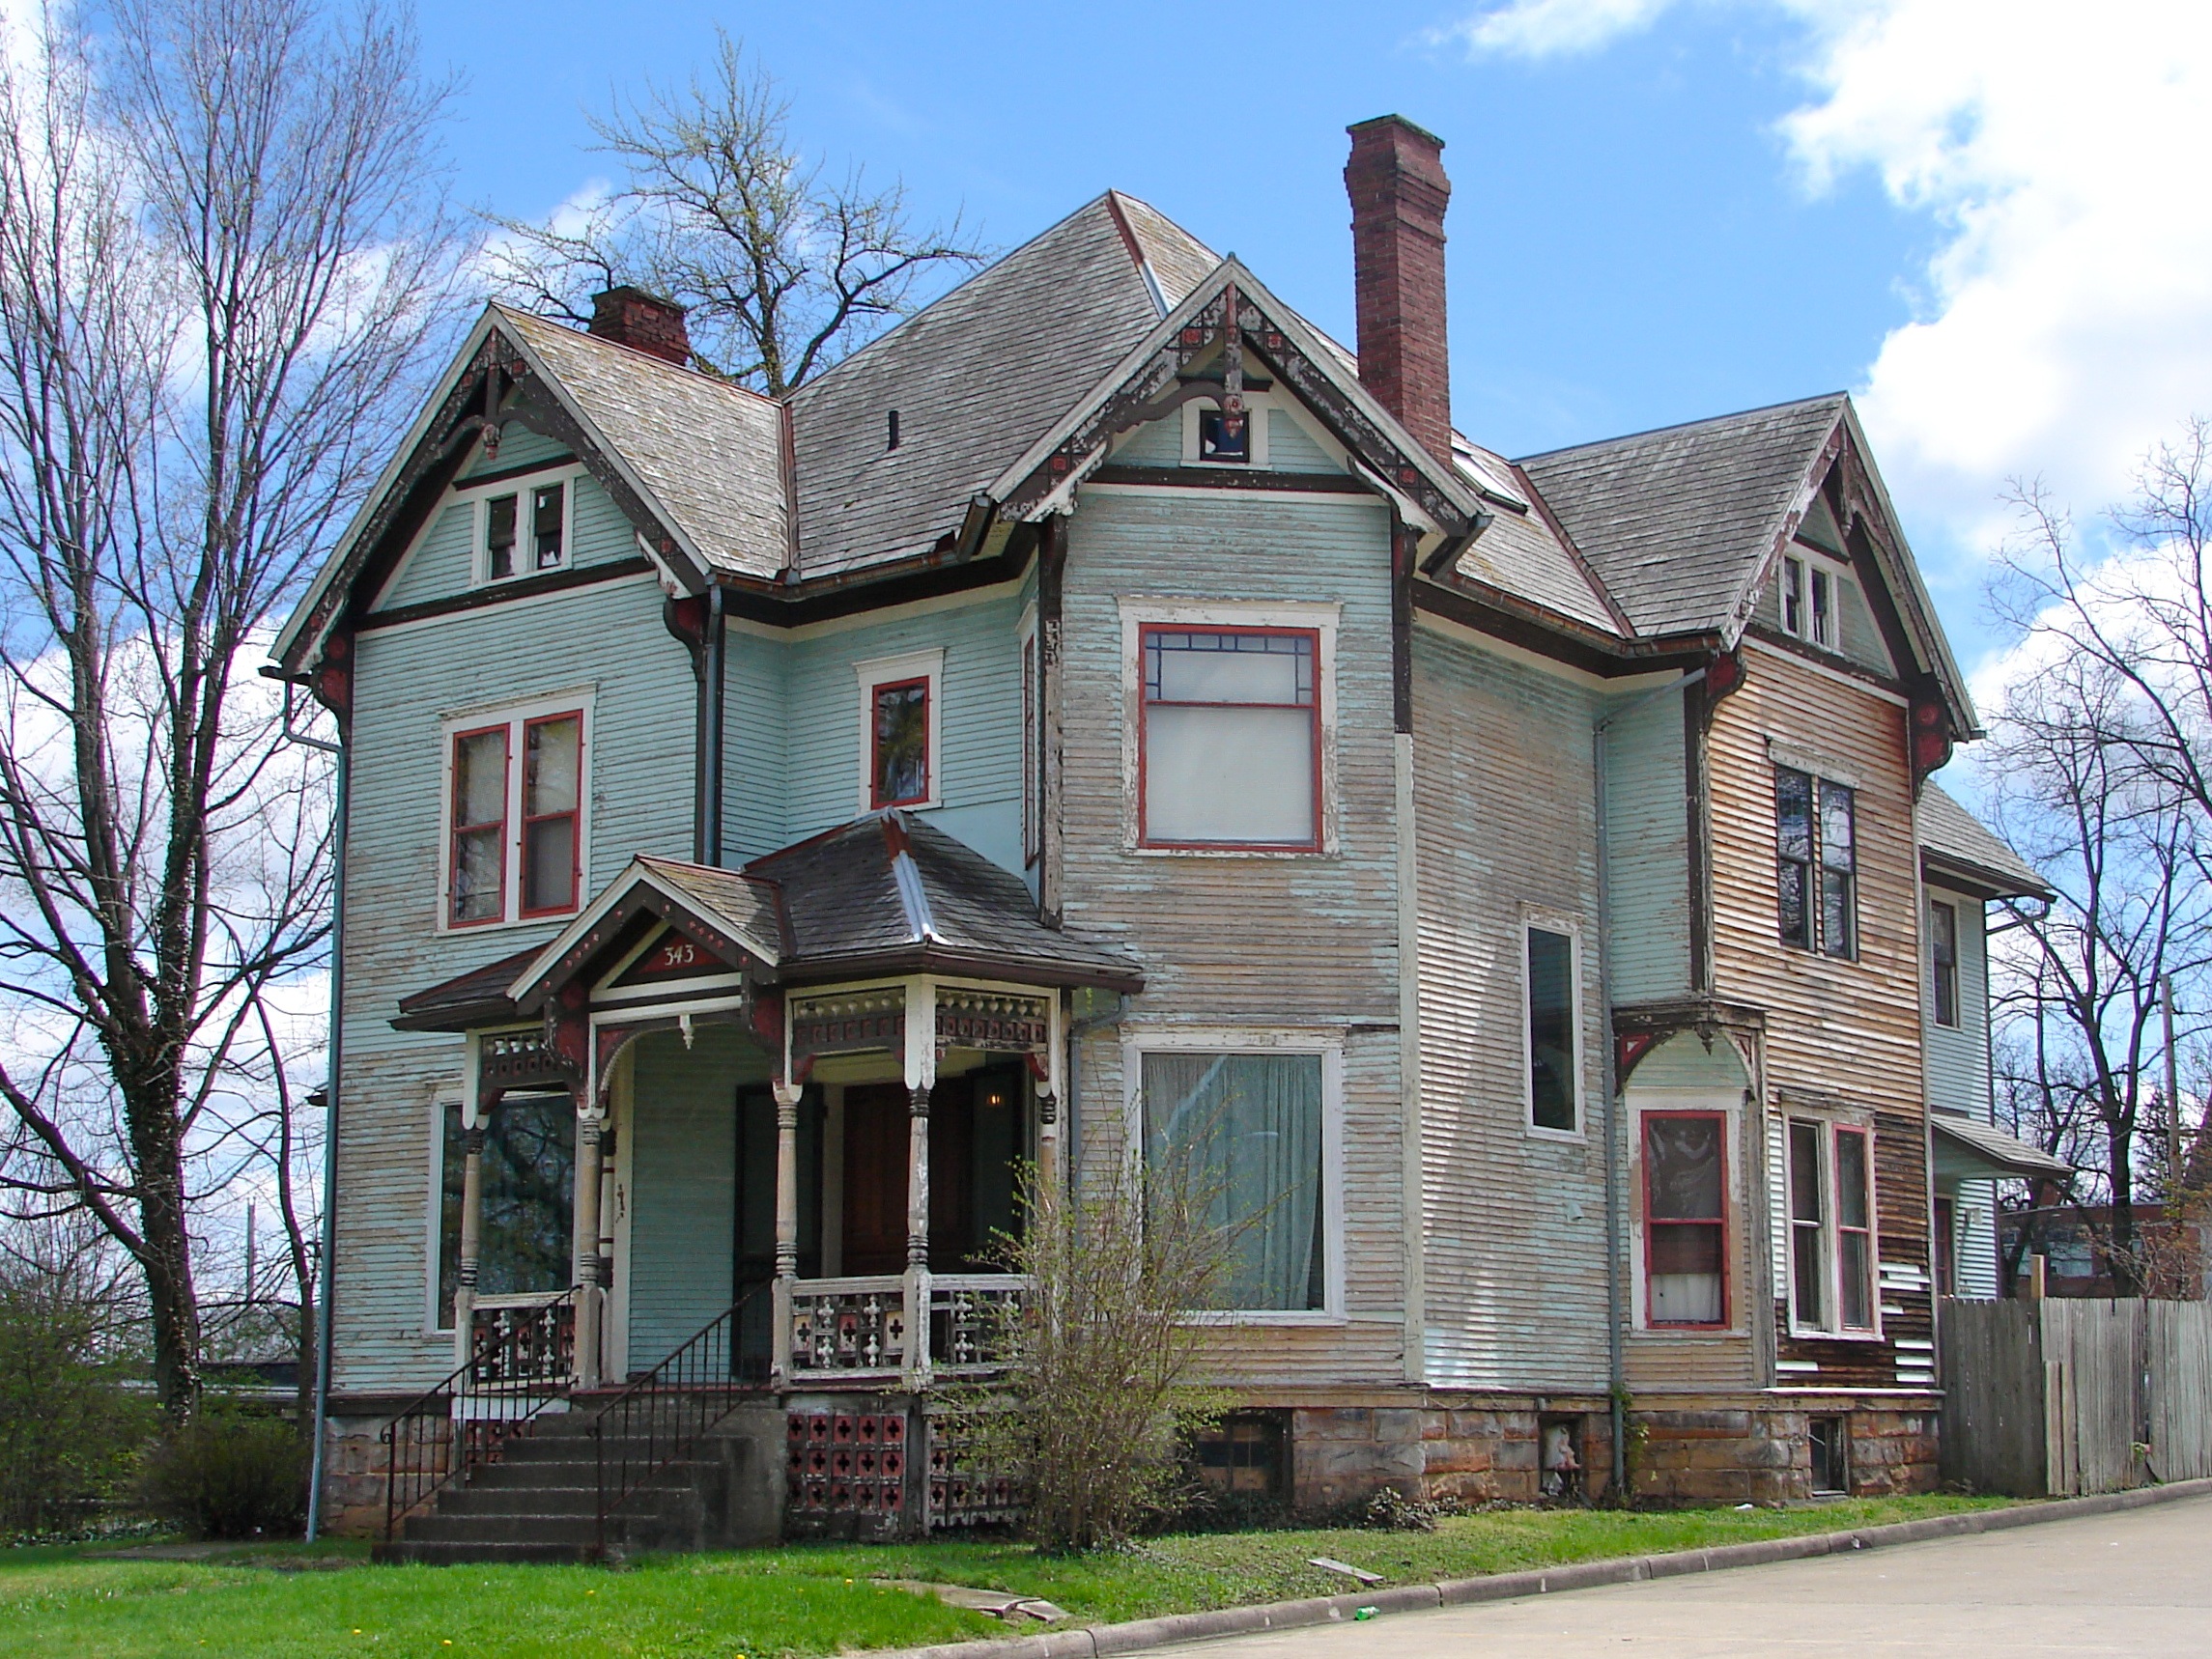
architecture, mansion, house, roof, building, home, suburb, cottage, facade, property, exterior, residential, farmhouse, ohio, estate, siding, neighbourhood, manor house, real estate, residential area, park avenue west, mansfield, historic house